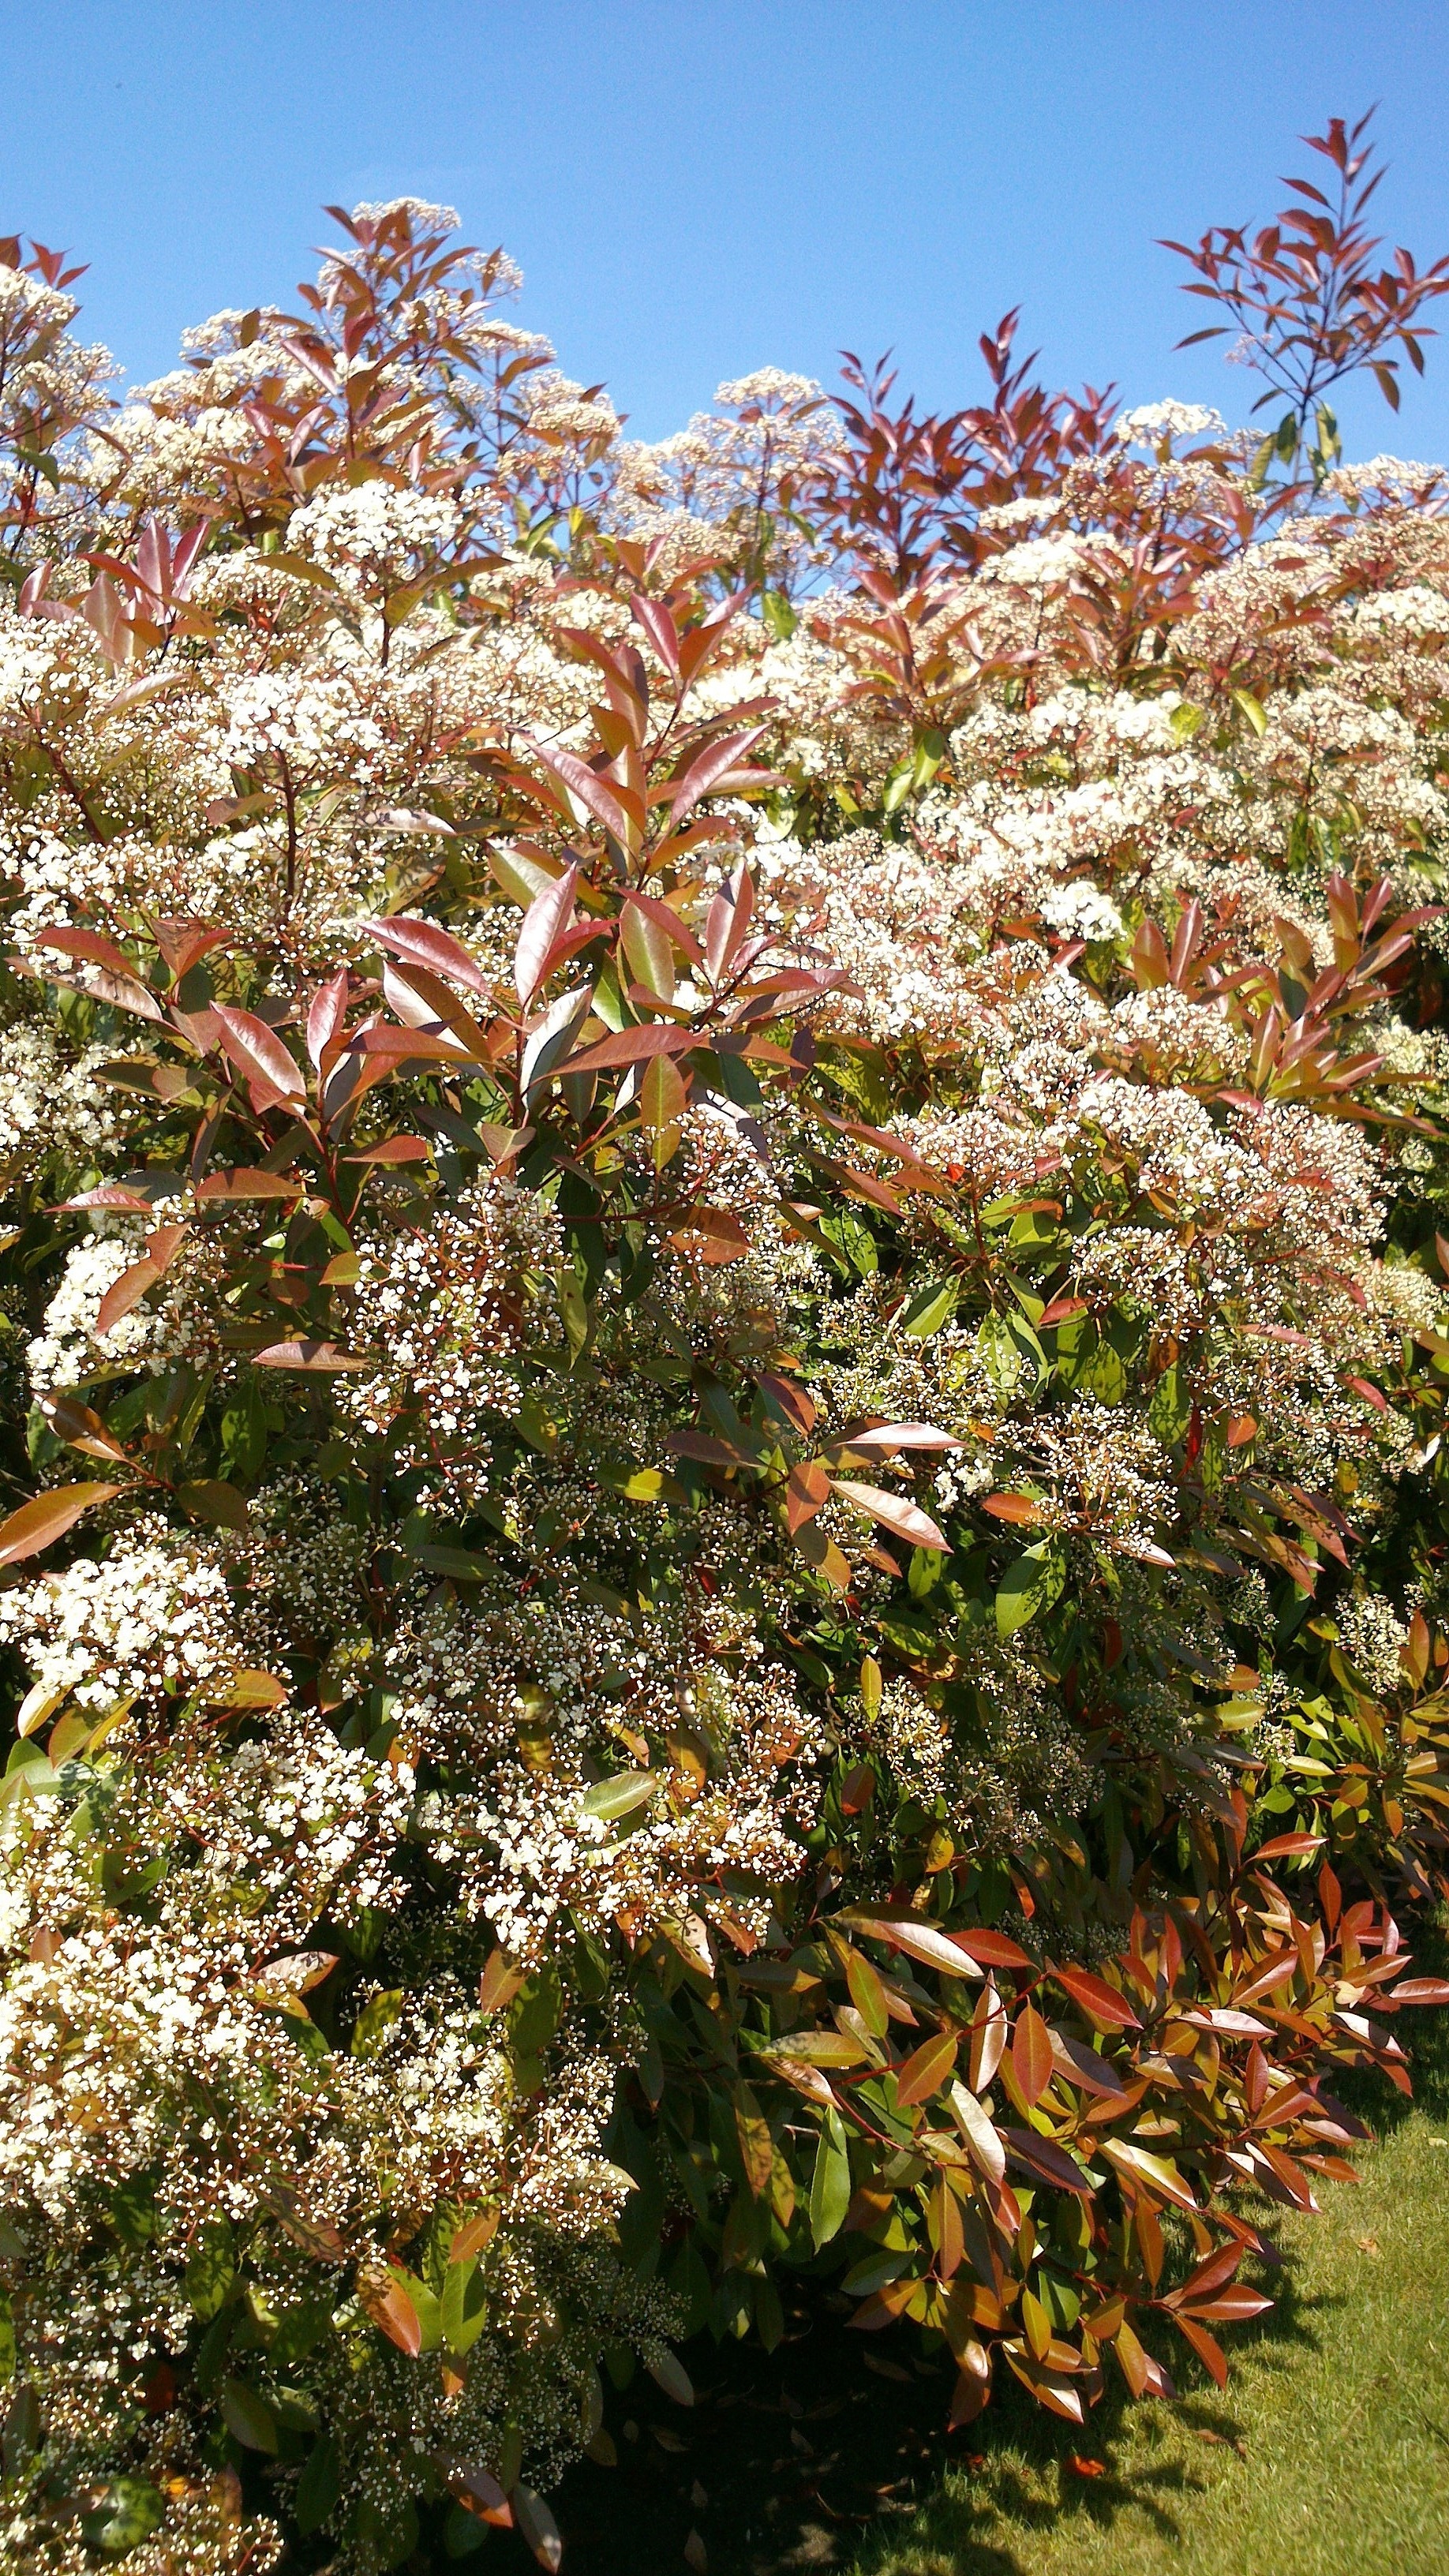
tree, blossom, plant, leaf, flower, bush, red, produce, autumn, botany, garden, flora, season, shrub, deciduous, flowering plant, red robin, woody plant, land plant, gloss medlar